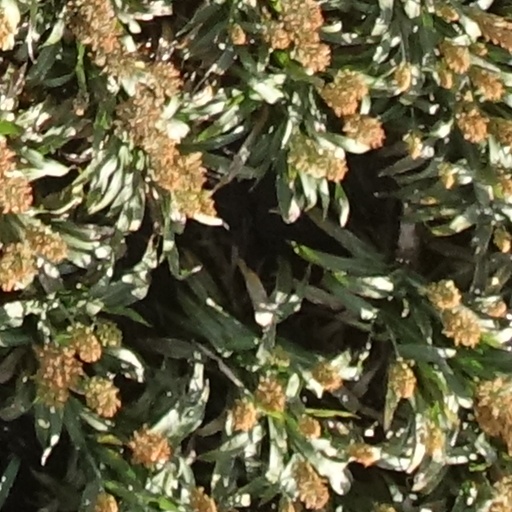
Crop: sorghum